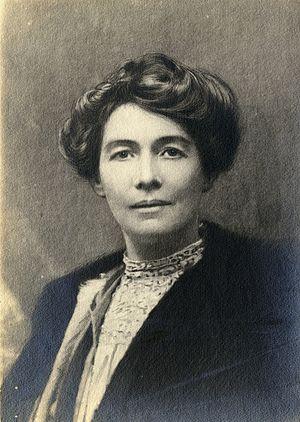
Emmeline Pethick-Lawrence, baronne Pethick-Lawrence, née le 21 octobre 1867 à Clifton et morte le 11 mars 1954 à Gomshall, est une suffragette britannique.